Refugiado

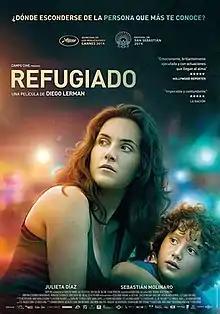
Film poster

Refugiado is a 2014 Argentine film directed by Diego Lerman and starring Julieta Díaz, Sebastián Molinaro, and Marta Lubos.